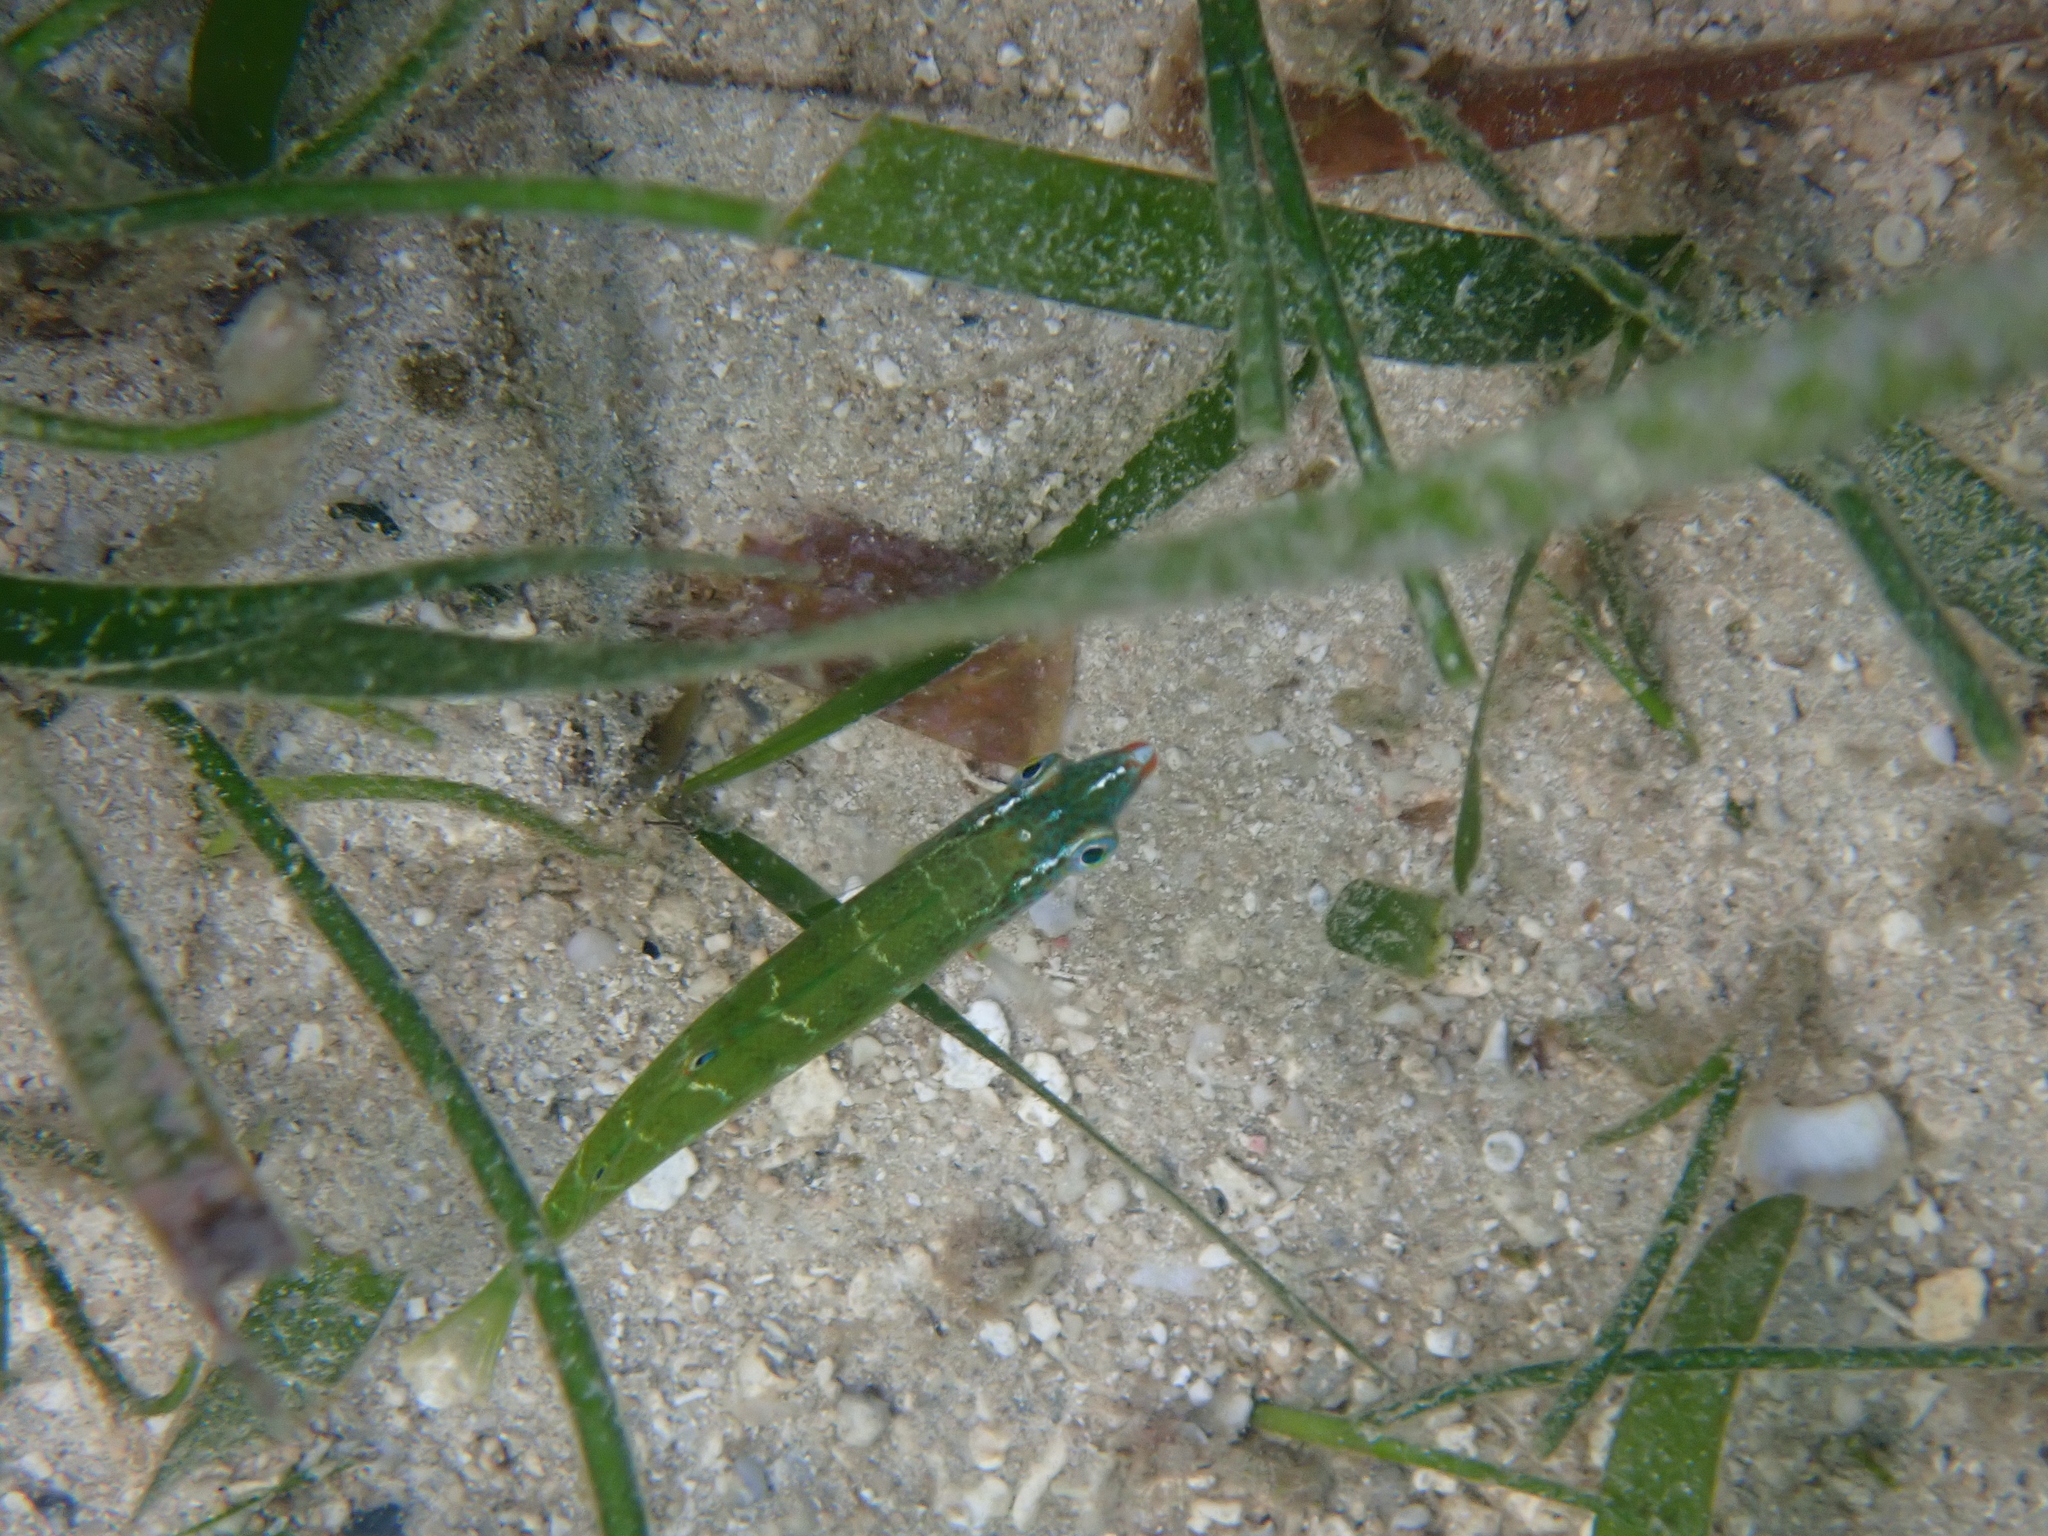
Thalassoma lunare (Moon Wrasse)